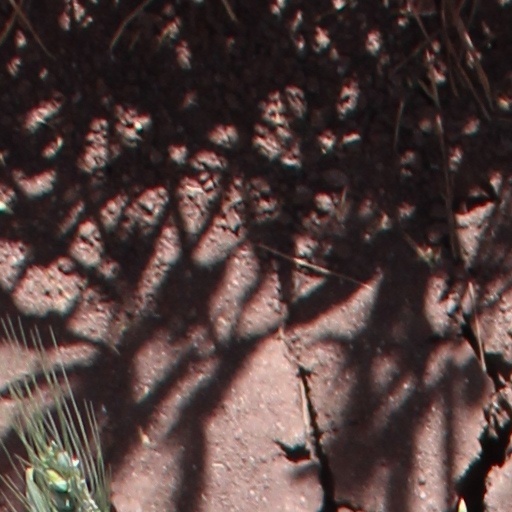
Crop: wheat